Curt Schilling

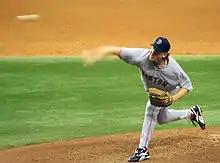
Schilling with the Boston Red Sox in 2006

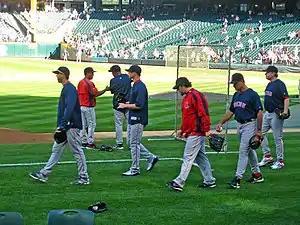
Pitchers Josh Beckett, Jon Lester, Éric Gagné, pitching coach John Farrell, and Schilling prior to a 2007 Red Sox game at Safeco Field

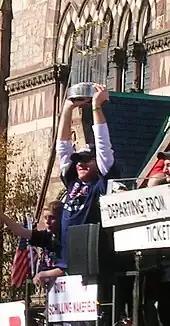
Schilling hoists the Commissioner's Trophy during the Red Sox' 2007 World Series parade.

The trade to Boston reunited Schilling with Terry Francona, his manager during his final four years with the Philadelphia Phillies. On September 16, 2004, Schilling won his 20th game of 2004 for the Red Sox, becoming the fifth Boston pitcher to win 20 or more games in his first season with the team, and the first since Hall of Famer Dennis Eckersley in 1978. Schilling ended his regular season with a 21–6 record.